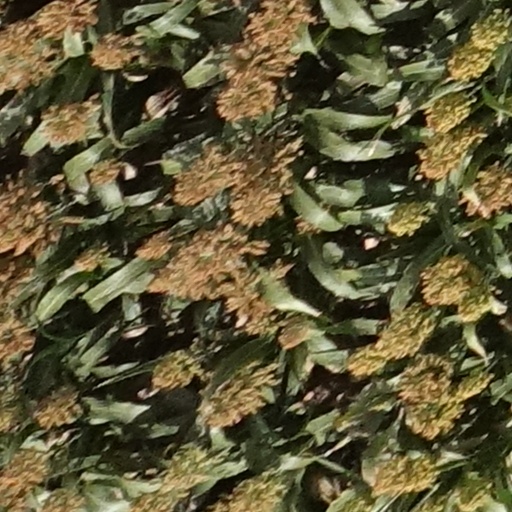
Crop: sorghum